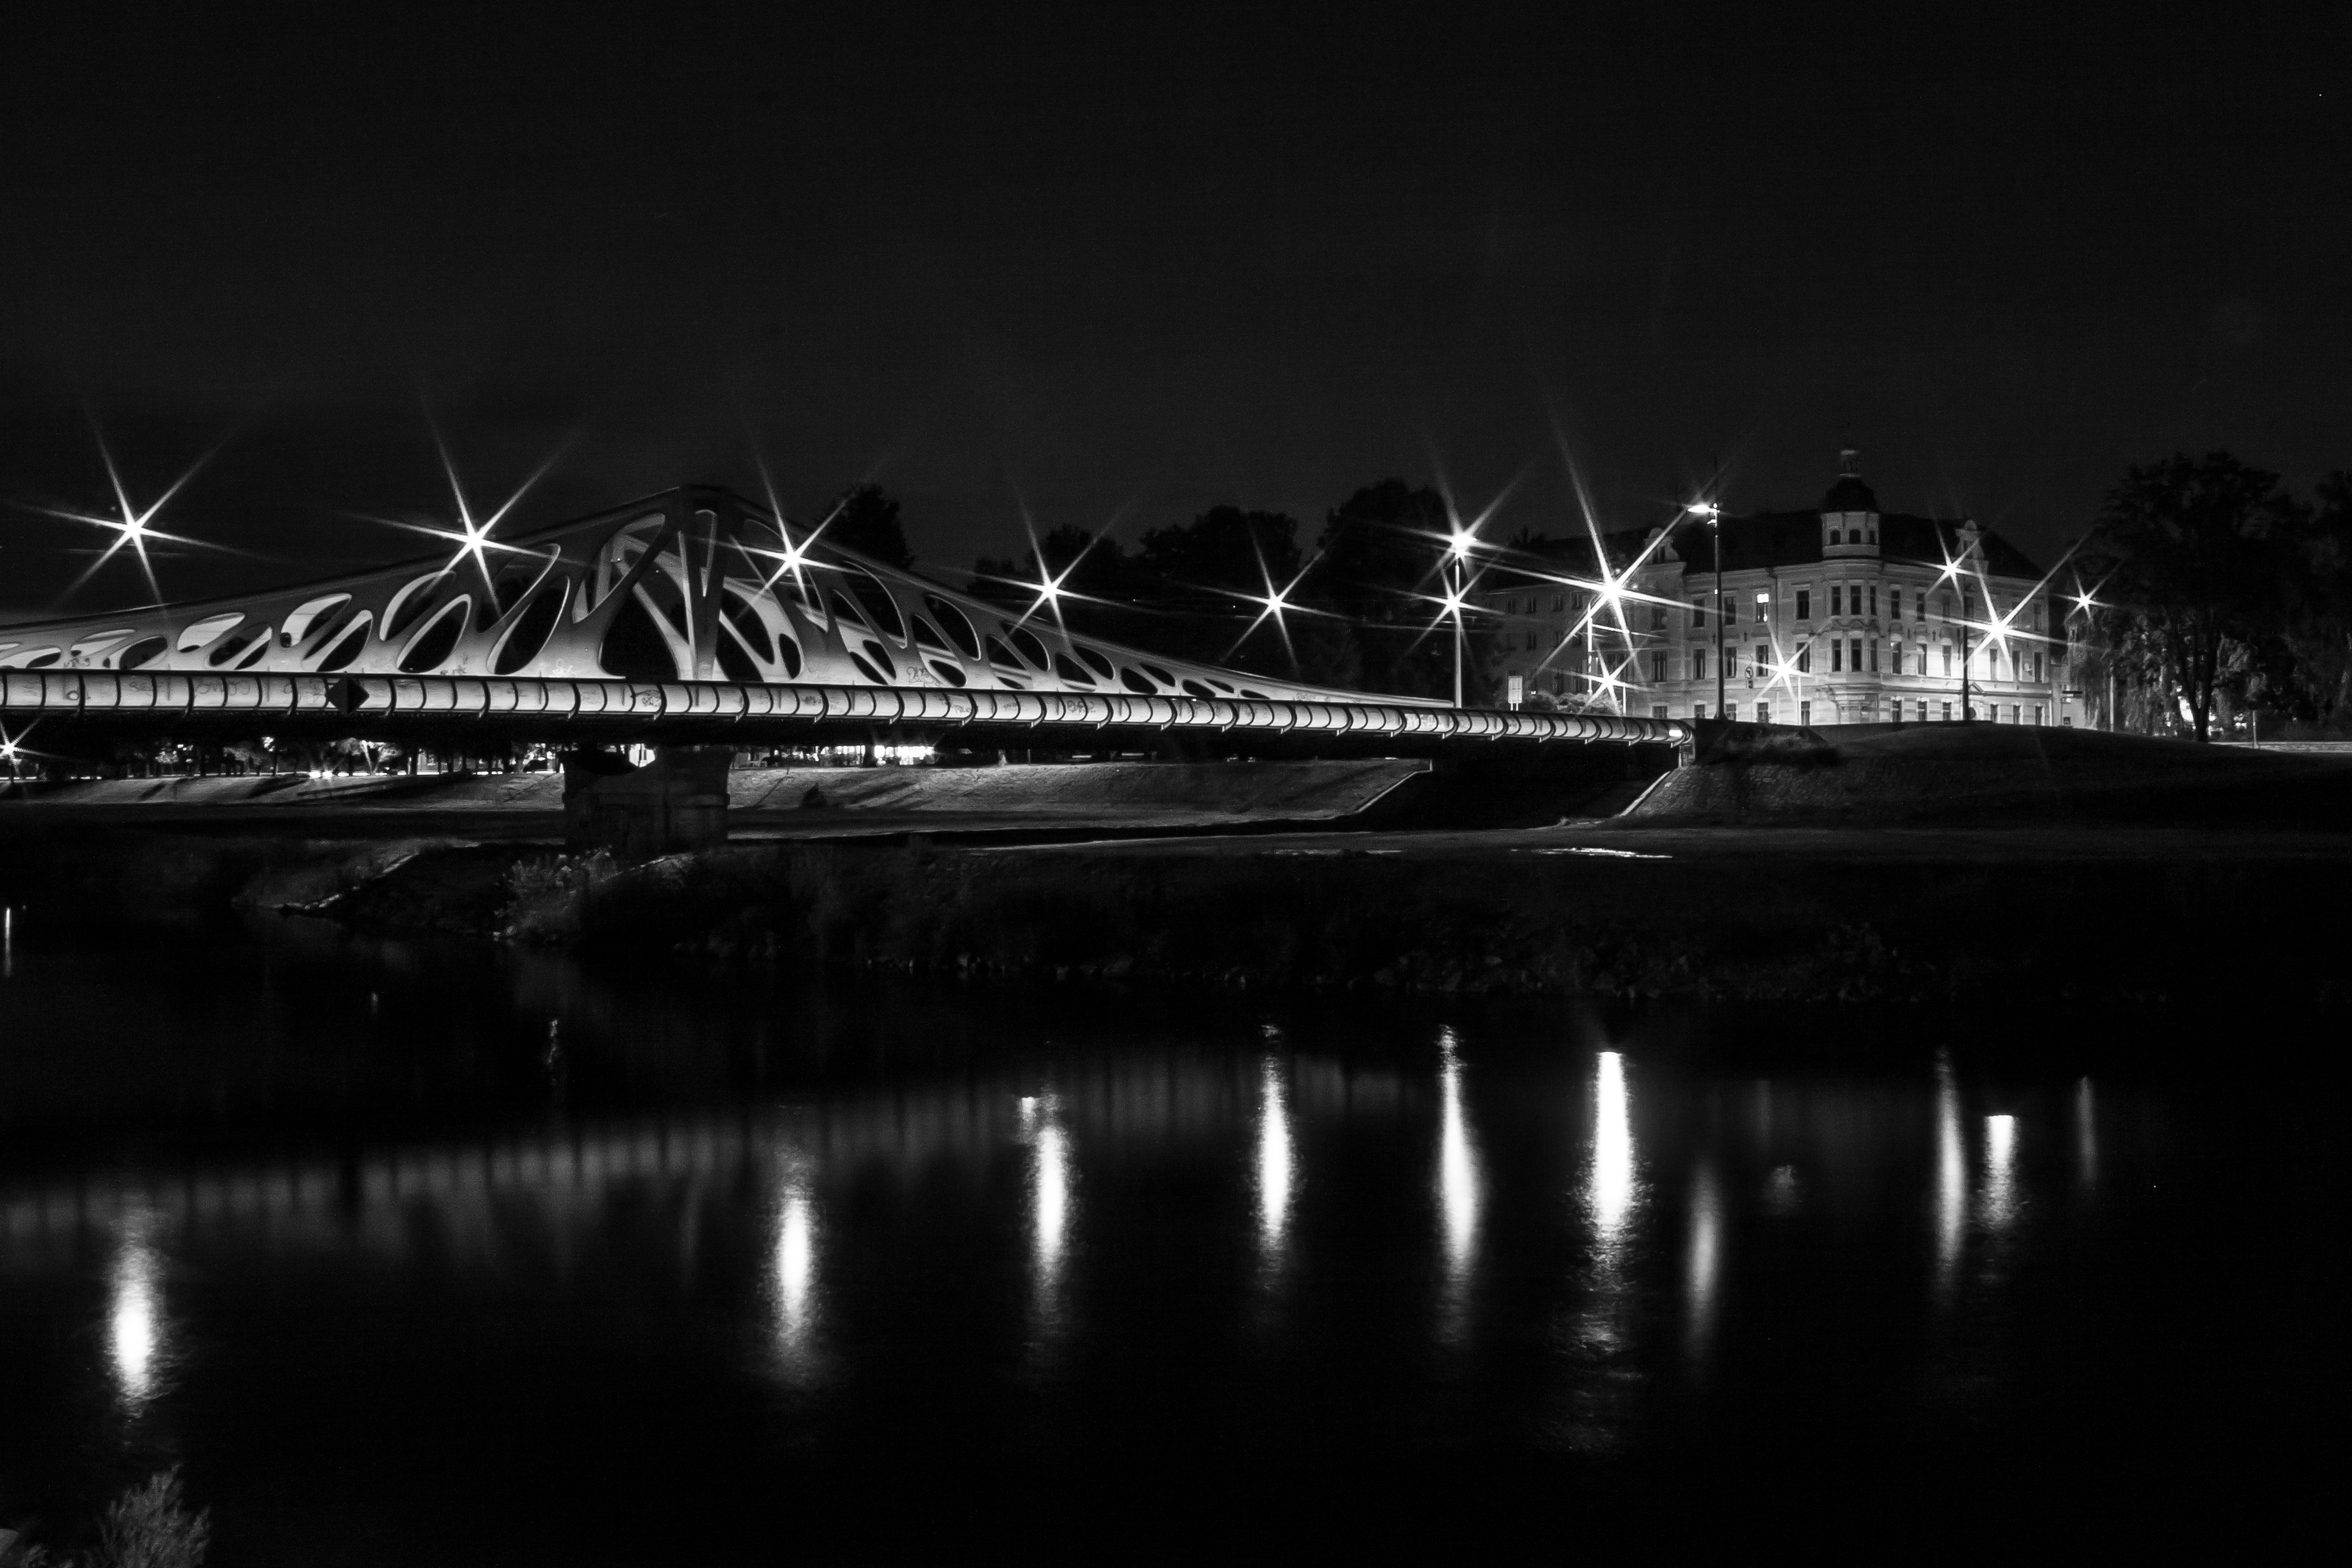
light, black and white, bridge, skyline, night, cityscape, dusk, evening, reflection, darkness, monochrome, lighting, moonlight, czech budejovice, south bohemia, monochrome photography, atmospheric phenomenon